Fire–vegetation feedbacks and alternative stable states

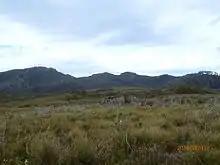
Moorland in southwest Tasmania

Recent studies of alternative stable states in southwestern Tasmania include the role of soil fertility and topography in relationship to fire, vegetation, and reinforcing feedbacks. Four vegetation types exist in the studied area of southwestern Tasmania; moorland, shrubland, wet sclerophyll, and rainforest. Patches of rainforest are surrounded by a patchwork of more flammable vegetation types. Rainforests were found to be located in valleys and south-facing slopes, areas which were found to be less likely to burn. Both topography and fire play a role in maintaining these alternative stable states. Soil nutrients were reduced in areas of higher flammability, and were found to accumulate in the forested areas that burnt less frequently.